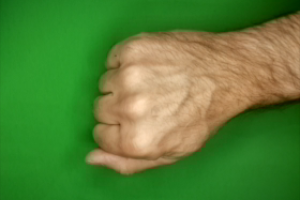
Label: rock